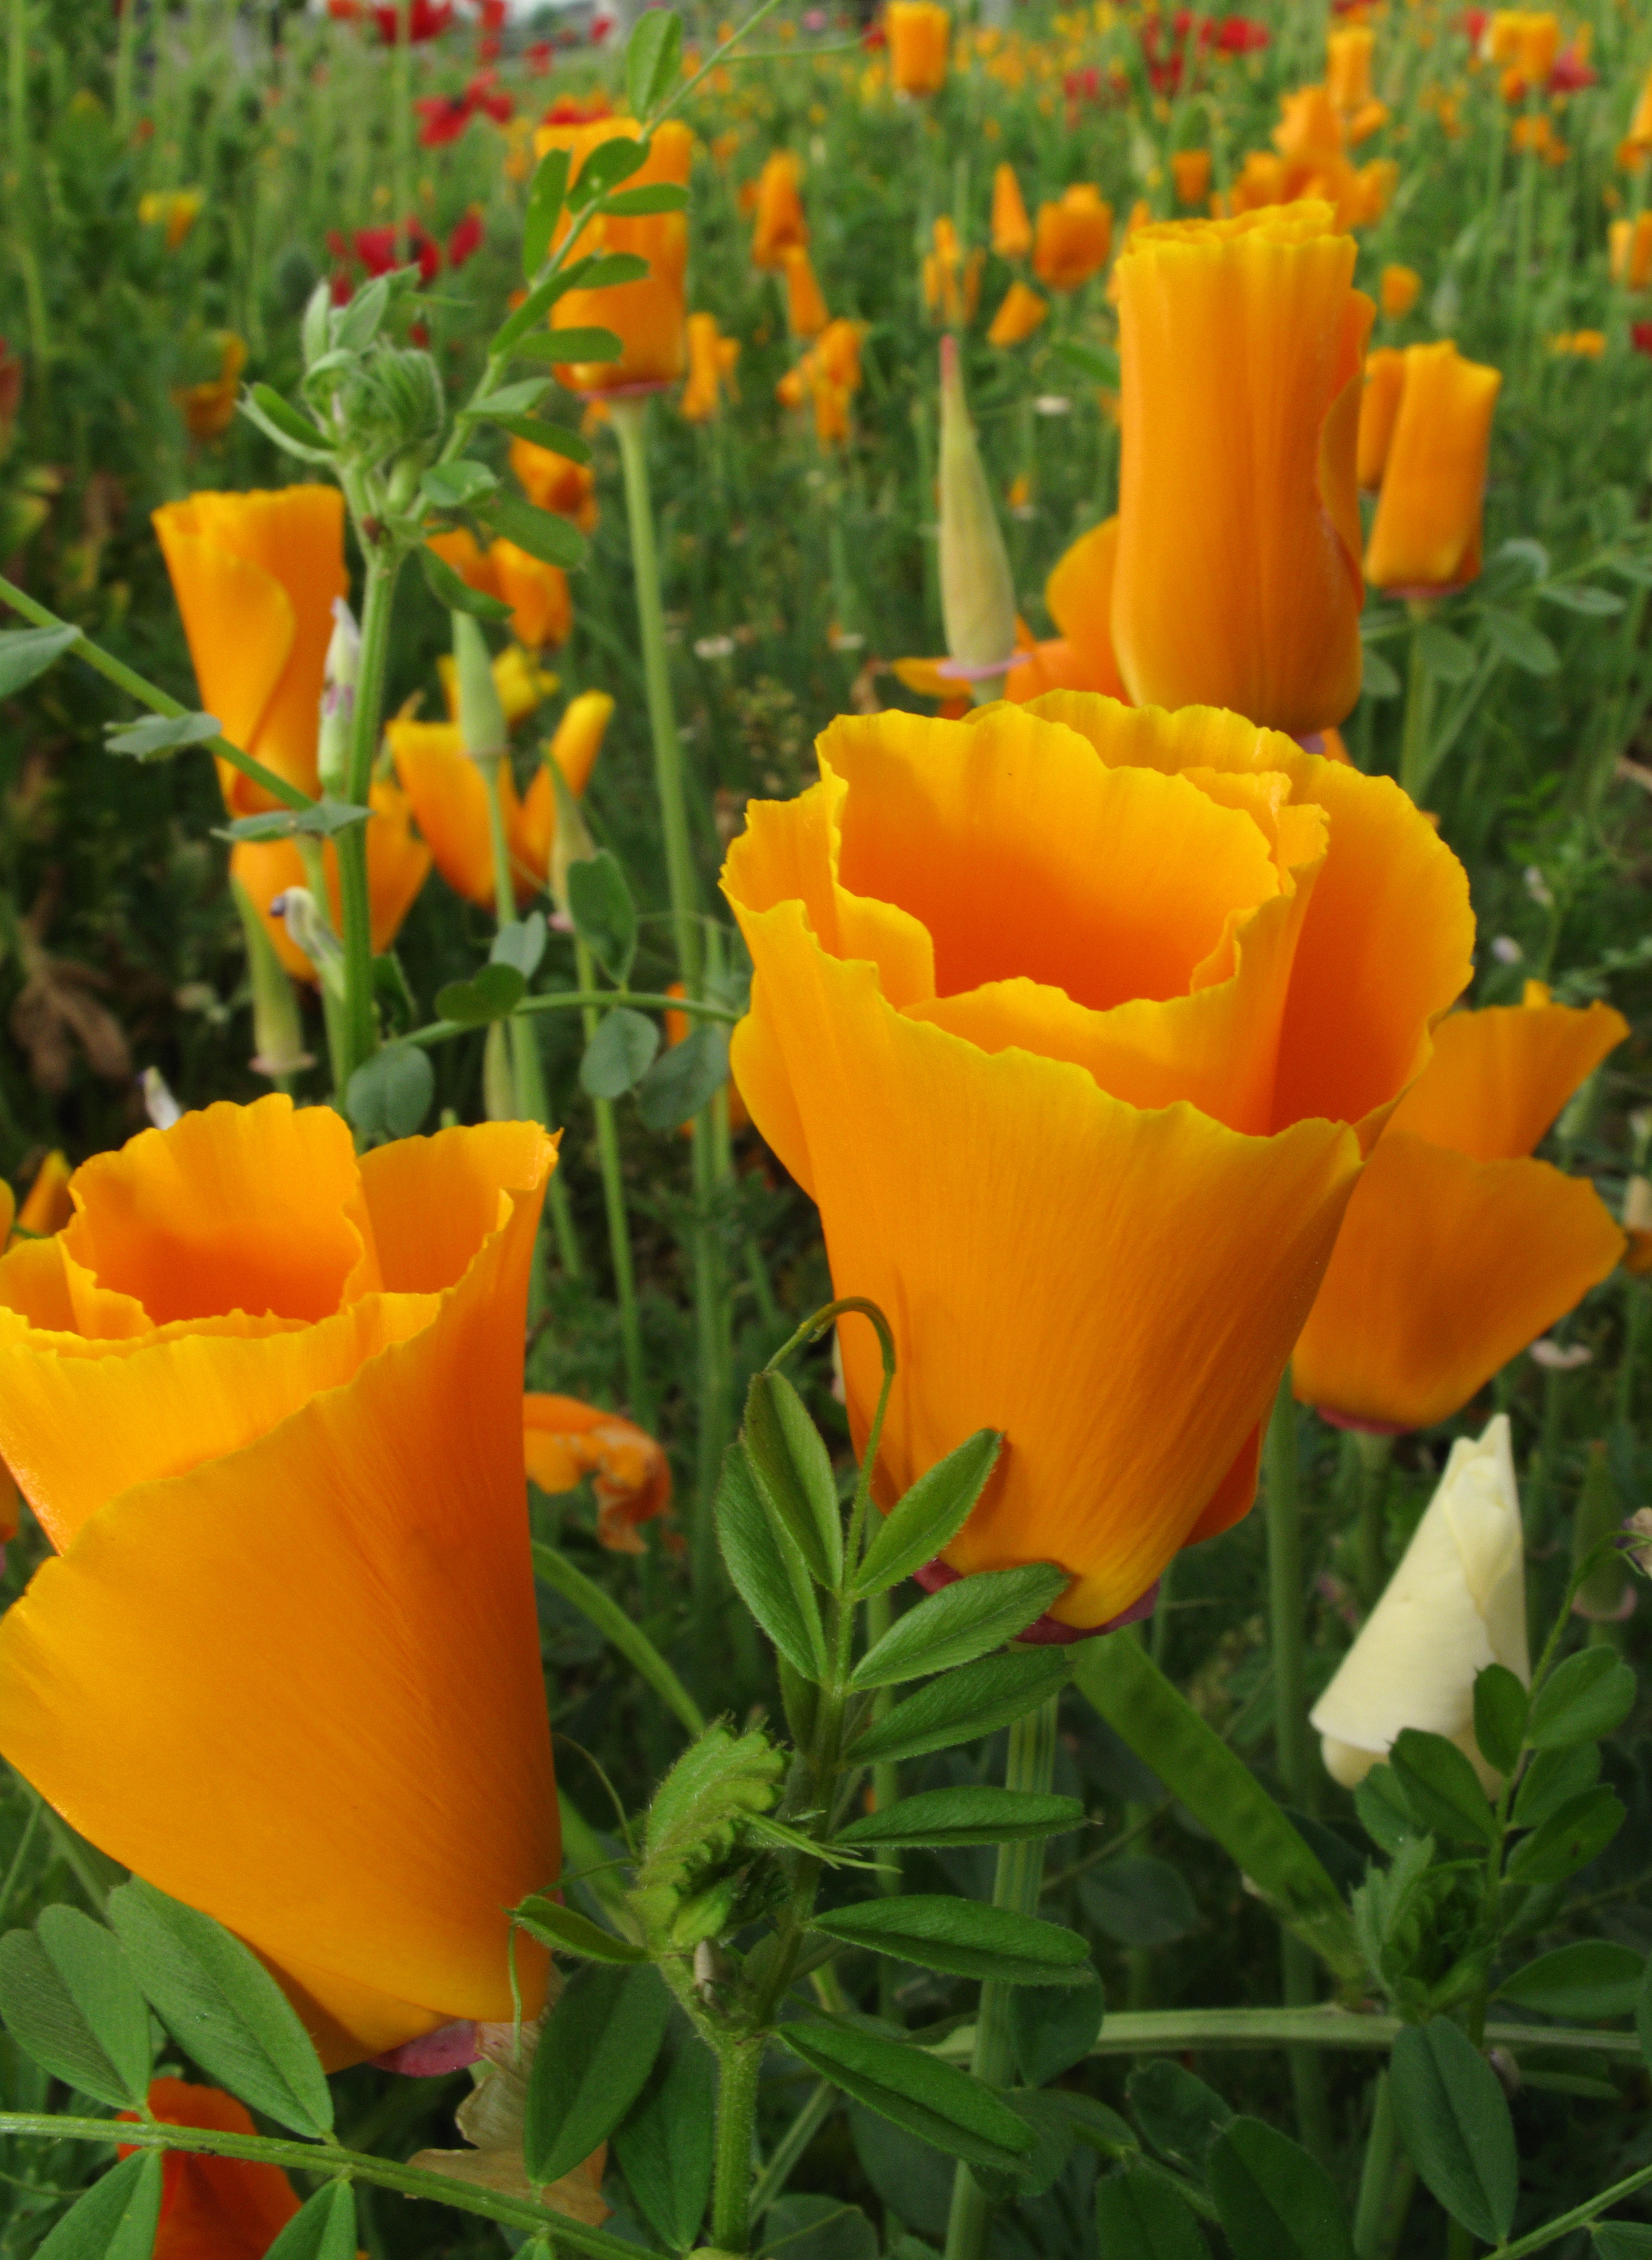
blossom, plant, flower, petal, tulip, high, yellow, flora, wildflower, hires, poppy, powershot, hi, res, resolution, saitama, g10, ushijima, kasukabe, flowering plant, eschscholzia californica, plant stem, land plant